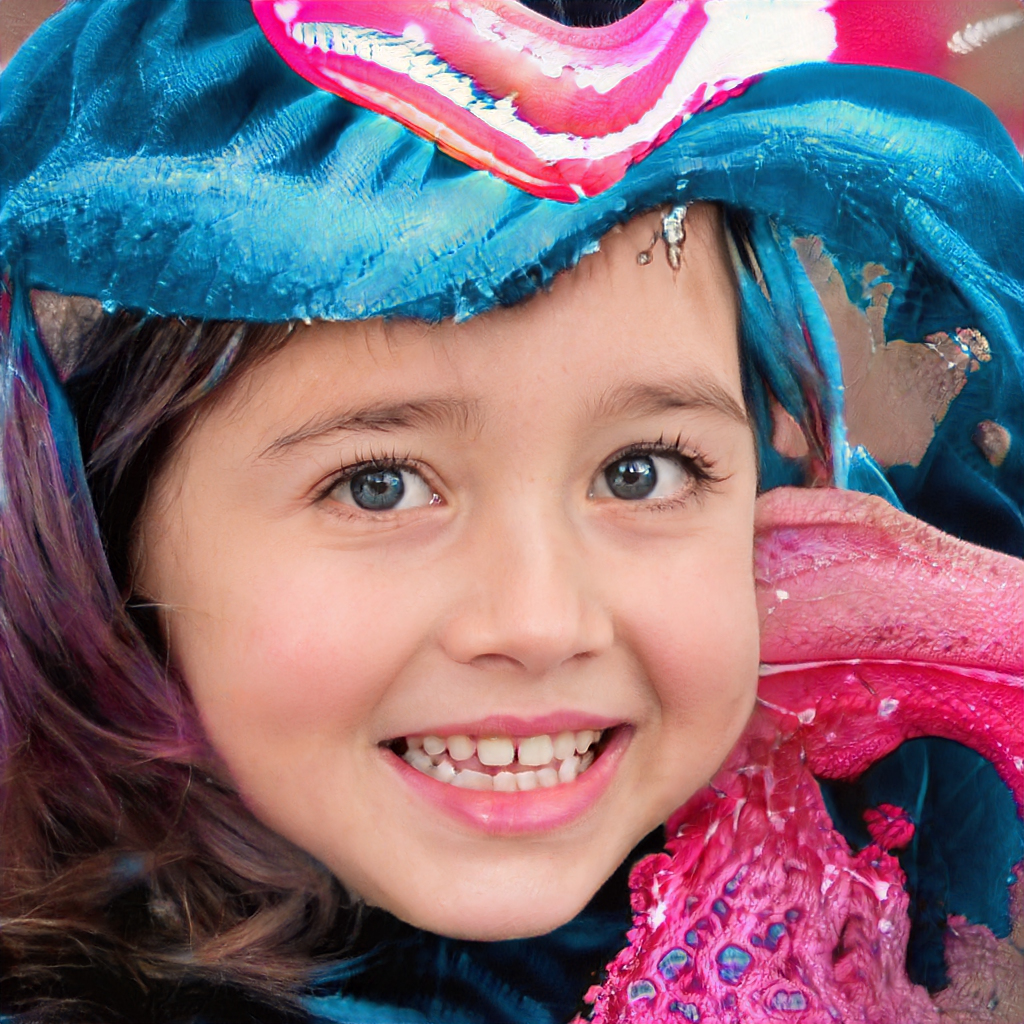
Label: Colored